History of Korea

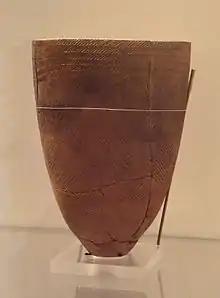
Korean earthenware jar with comb pattern; made 4000 BC, Amsa-dong, Seoul, now in British Museum

No fossil proven to be Homo erectus has been found in the Korean Peninsula, though a candidate has been reported. Tool-making artifacts from the Paleolithic period have been found in present-day North Hamgyong, South Pyongan, Gyeonggi, and north and south Chungcheong provinces, which dates the Paleolithic Age to half a million years ago, though it may have begun as late as 400,000 years ago or as early as 600,000–700,000 years ago.